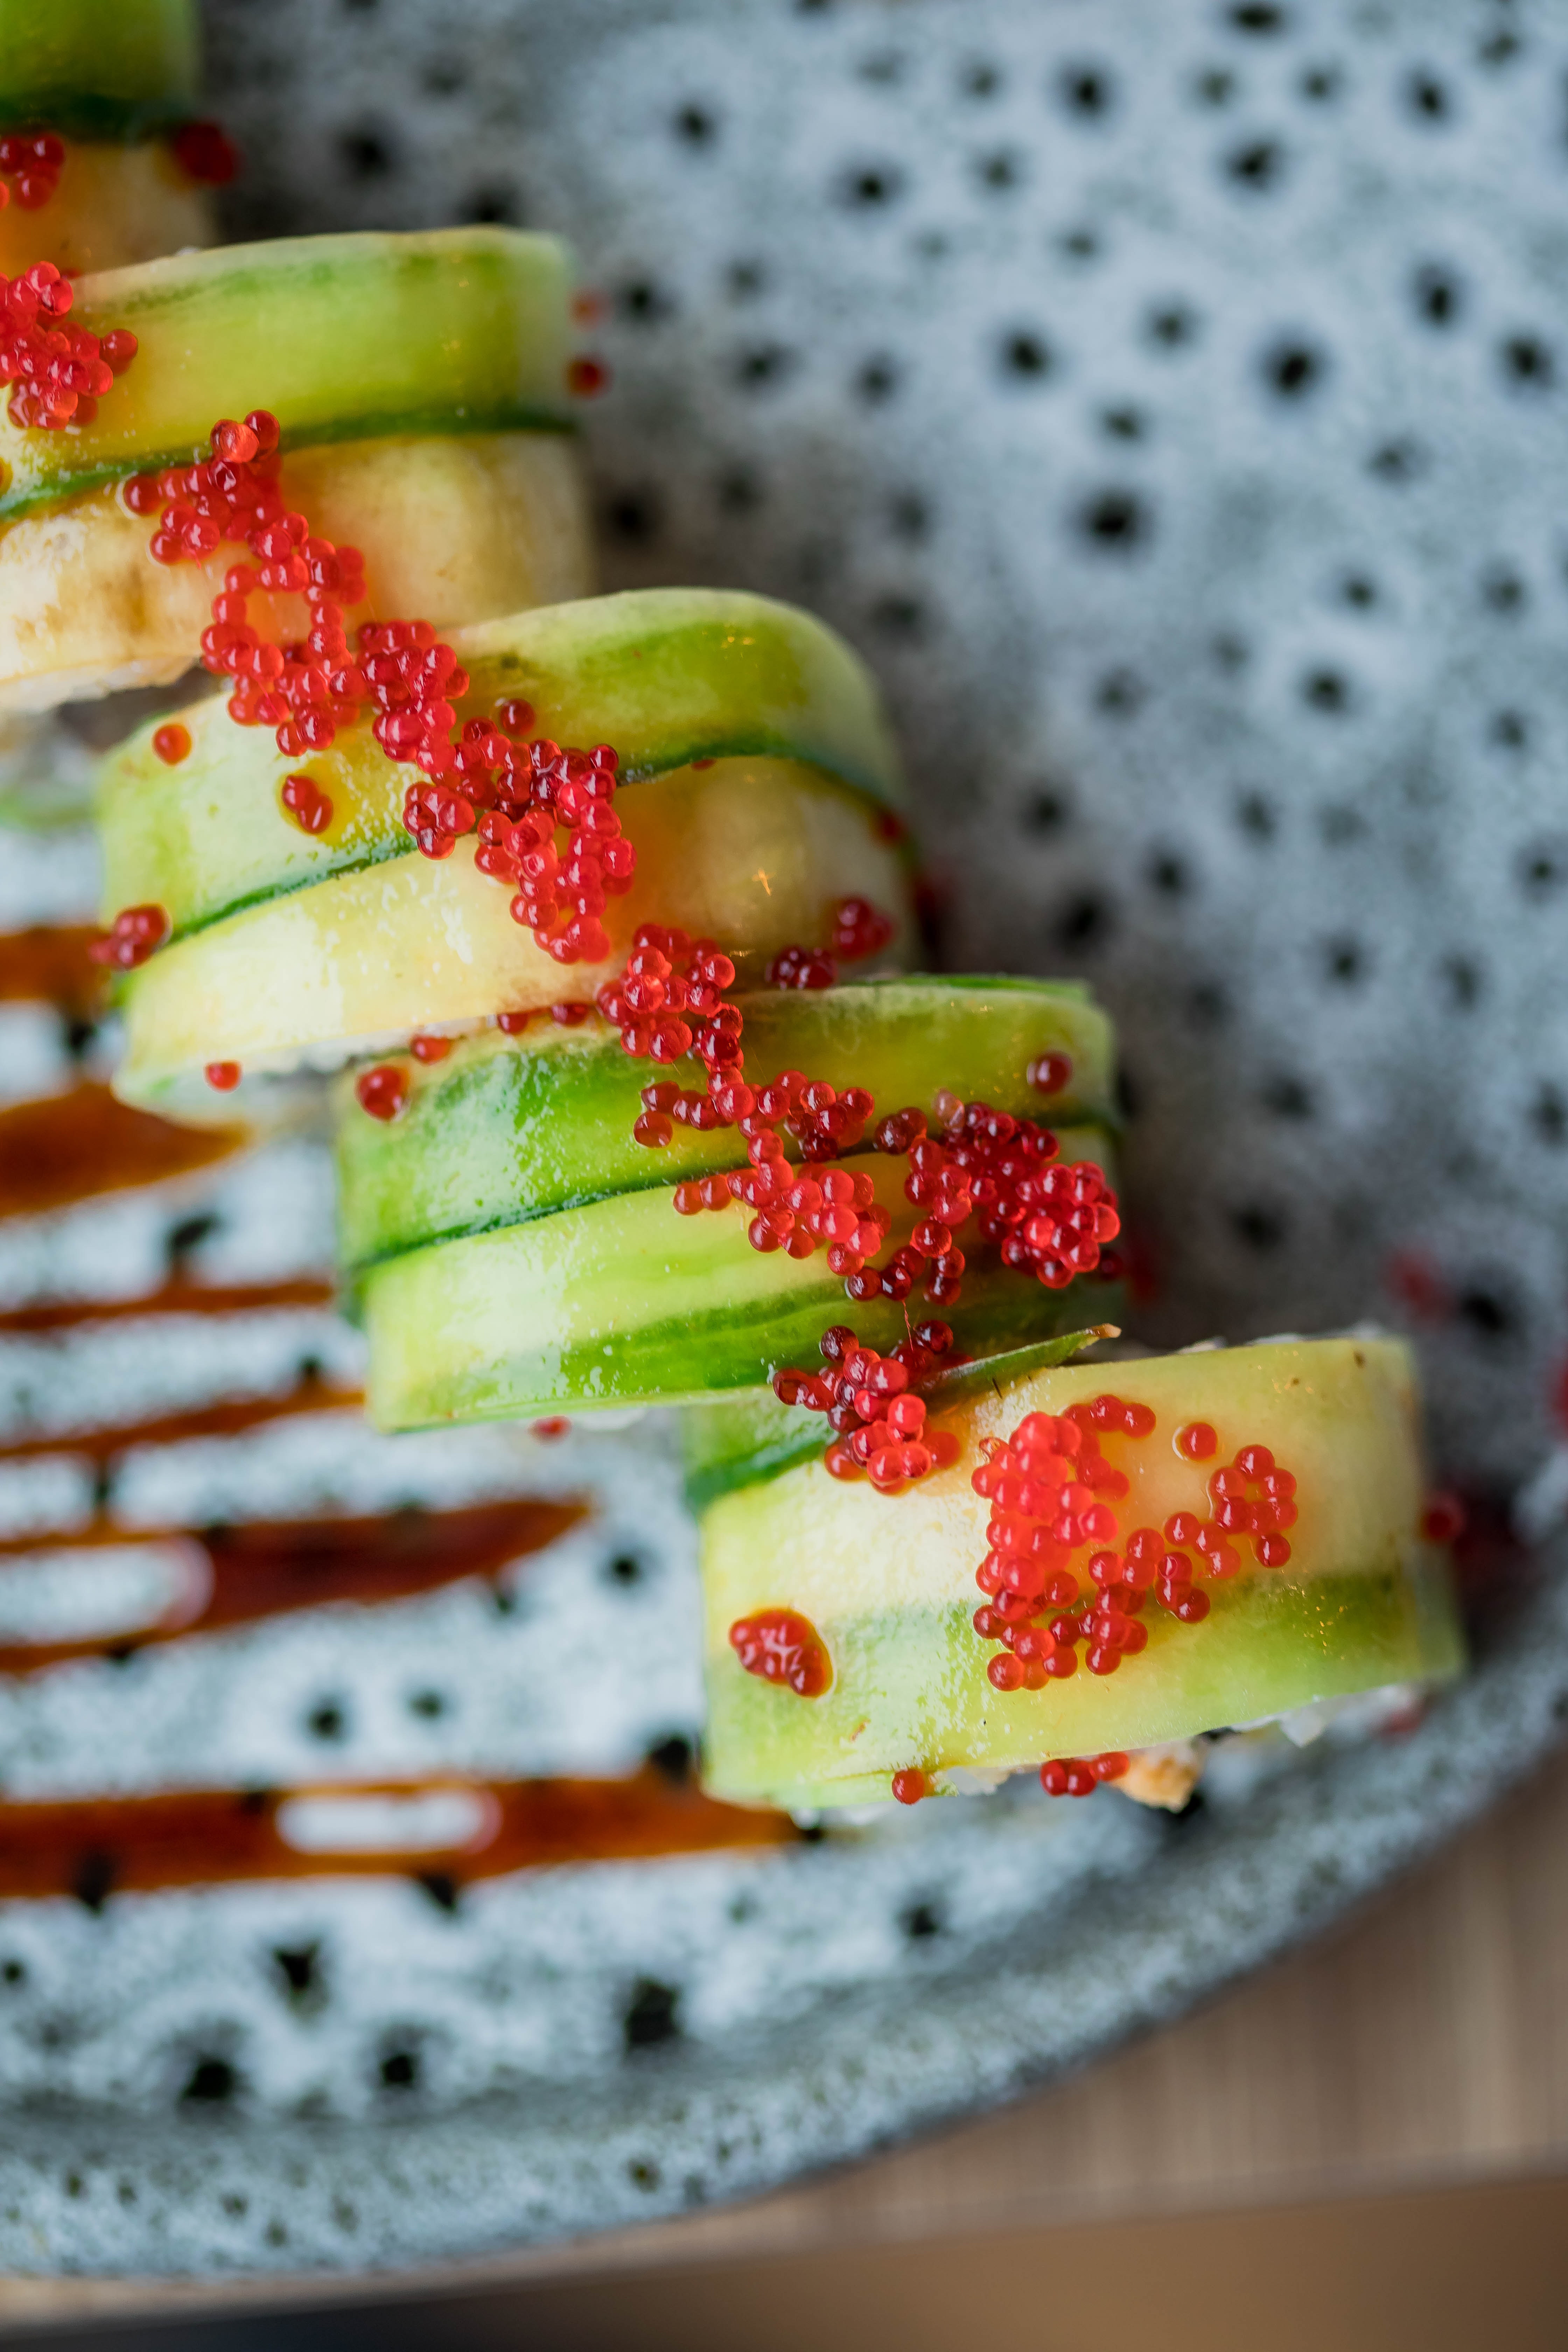
food, cake, ingredient, cake decorating, recipe, cuisine, dish, strawberries, frozen dessert, strawberry, garnish, baked goods, produce, sugar cake, tableware, sweetness, dessert, cream, kuchen, finger food, sugar paste, dishware, baking, Chiboust cream, culinary art, comfort food, buttercream, whipped cream, petal, dairy, icing, cooking, delicacy, birthday cake, berry, hors d oeuvre, petit four, torte, superfood, pastry, la carte food, sprinkles, semifreddo, bread, platter, plate, cheesecake, mascarpone, side dish, pasteles, japanese cuisine, fruit cake, patisserie, Kue